July Crisis

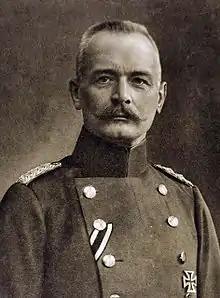
Erich von Falkenhayn, Prussian Minister of War from 1913 to 1914, urged an attack on Russia.

The Austro-Hungarian ultimatum demanded that Serbia formally and publicly condemn the "dangerous propaganda" against Austria-Hungary, the ultimate aim of which, it claimed, is to "detach from the Monarchy territories belonging to it". Moreover, Belgrade should "suppress by every means this criminal and terrorist propaganda". Most European foreign ministries recognised that the ultimatum was formulated in terms so harsh that the Serbs would be unable to accept it. Additionally, Serbia was only given 48 hours to comply.